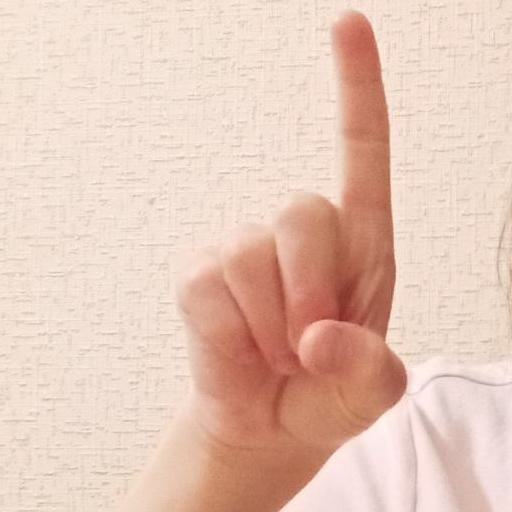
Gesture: one